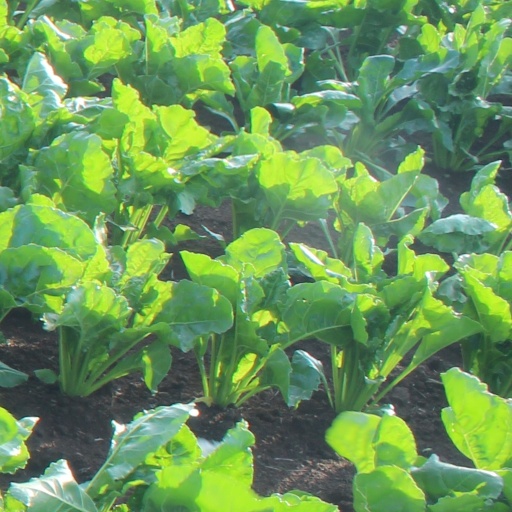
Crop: sugar beet